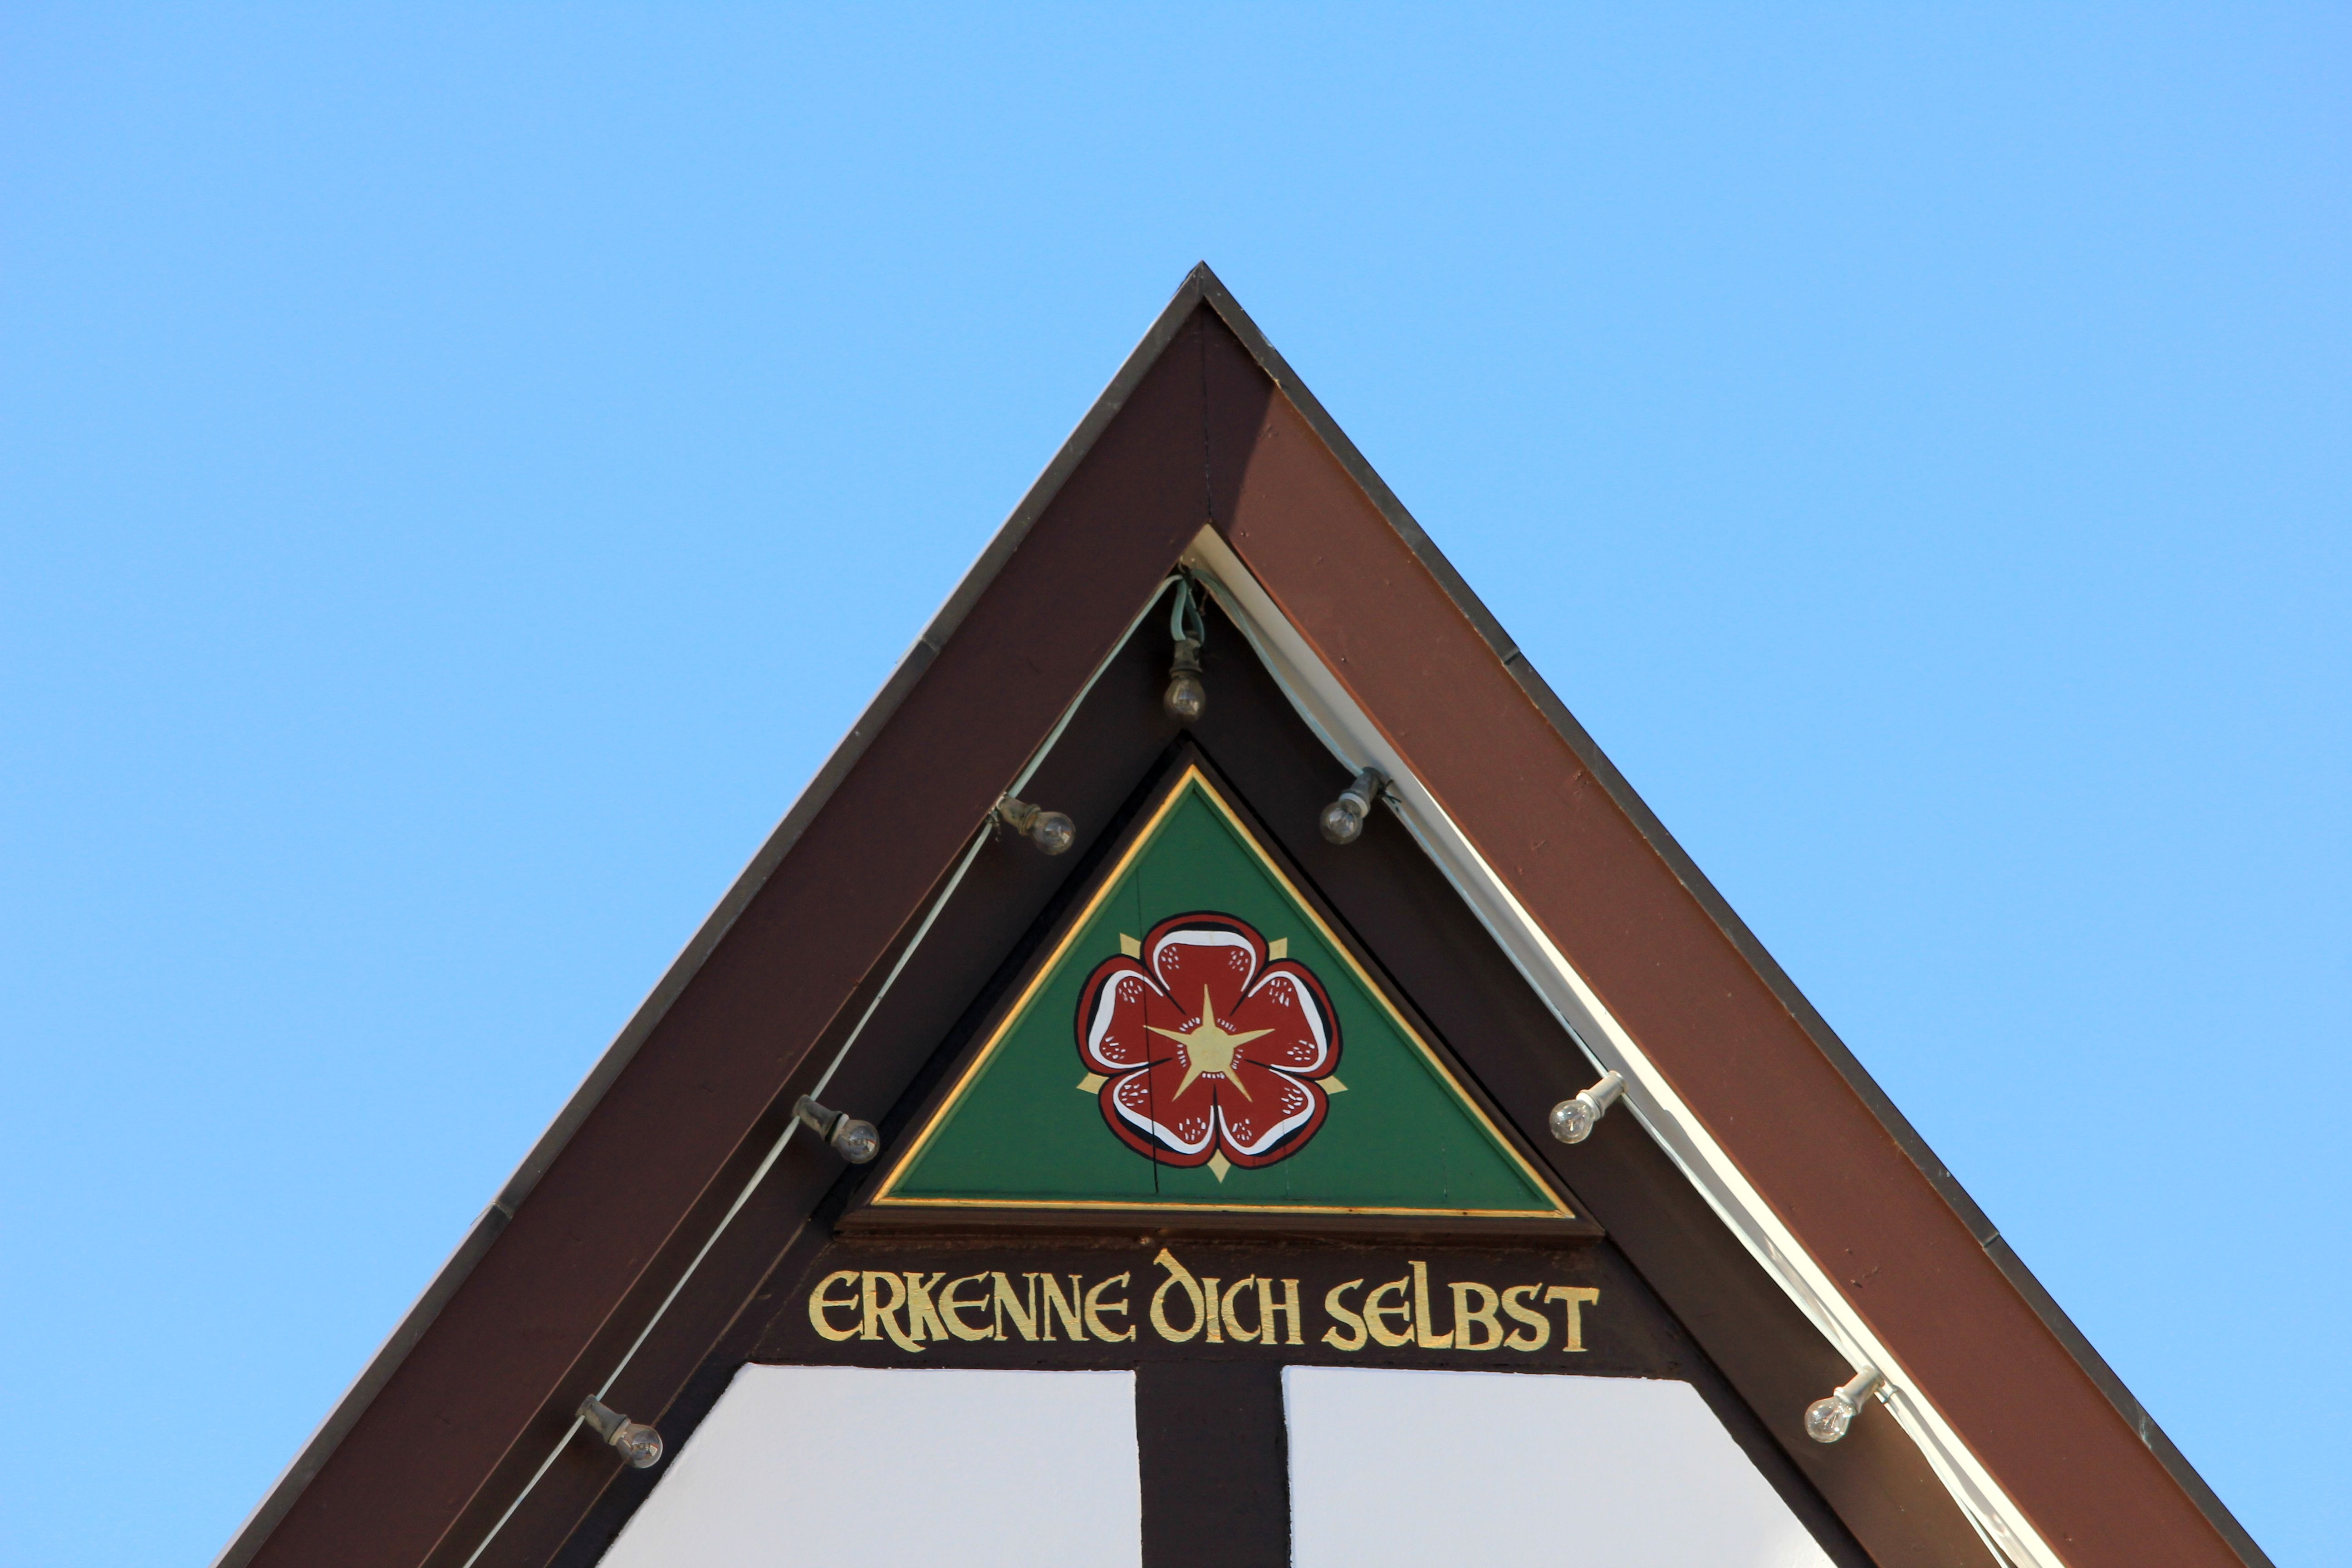
building, home, sign, rose, street sign, signage, decor, shape, saying, fachwerkhaus, gable, truss, traffic sign, lippe rose